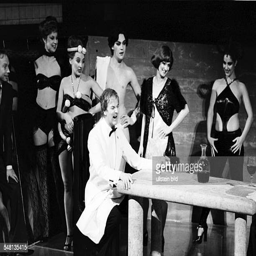
country as comic book character in the play by novelist directed by german city